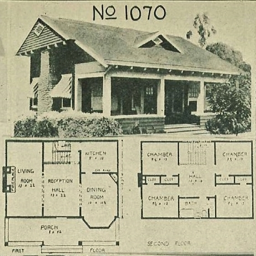
magazine offered several patterns in their publication and this pattern as design no 1070 is one .